Dervilla M. X. Donnelly

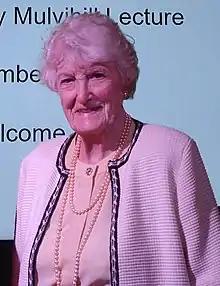
Donnelly in 2017

Dervilla Maura Xavier Donnelly (1930 – 14 November 2024) was an Irish chemist who was Professor of Phytochemistry at University College Dublin. She was the first woman to receive the Cunningham Medal from the Royal Irish Academy and was recognised by WITS (Women in Technology and Science) with their inaugural Lifetime Achievement award.